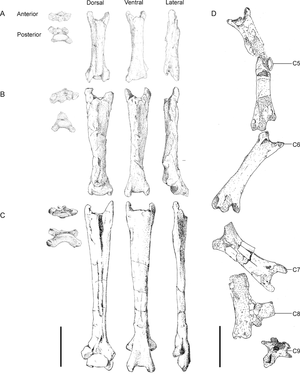
Phosphatodraco est un genre éteint de ptérosaures de la famille des azhdarchidés. Il a été découvert dans le centre du Maroc près de la ville de Khouribga où il a été découvert dans les dépôts phosphatés du bassin d'Oulad Abdoun, datés du Crétacé supérieur, c'est-à-dire il y a environ entre 70 et 66 Ma. C'est l'un des azhdarchidés les plus récents avec Quetzalcoatlus.